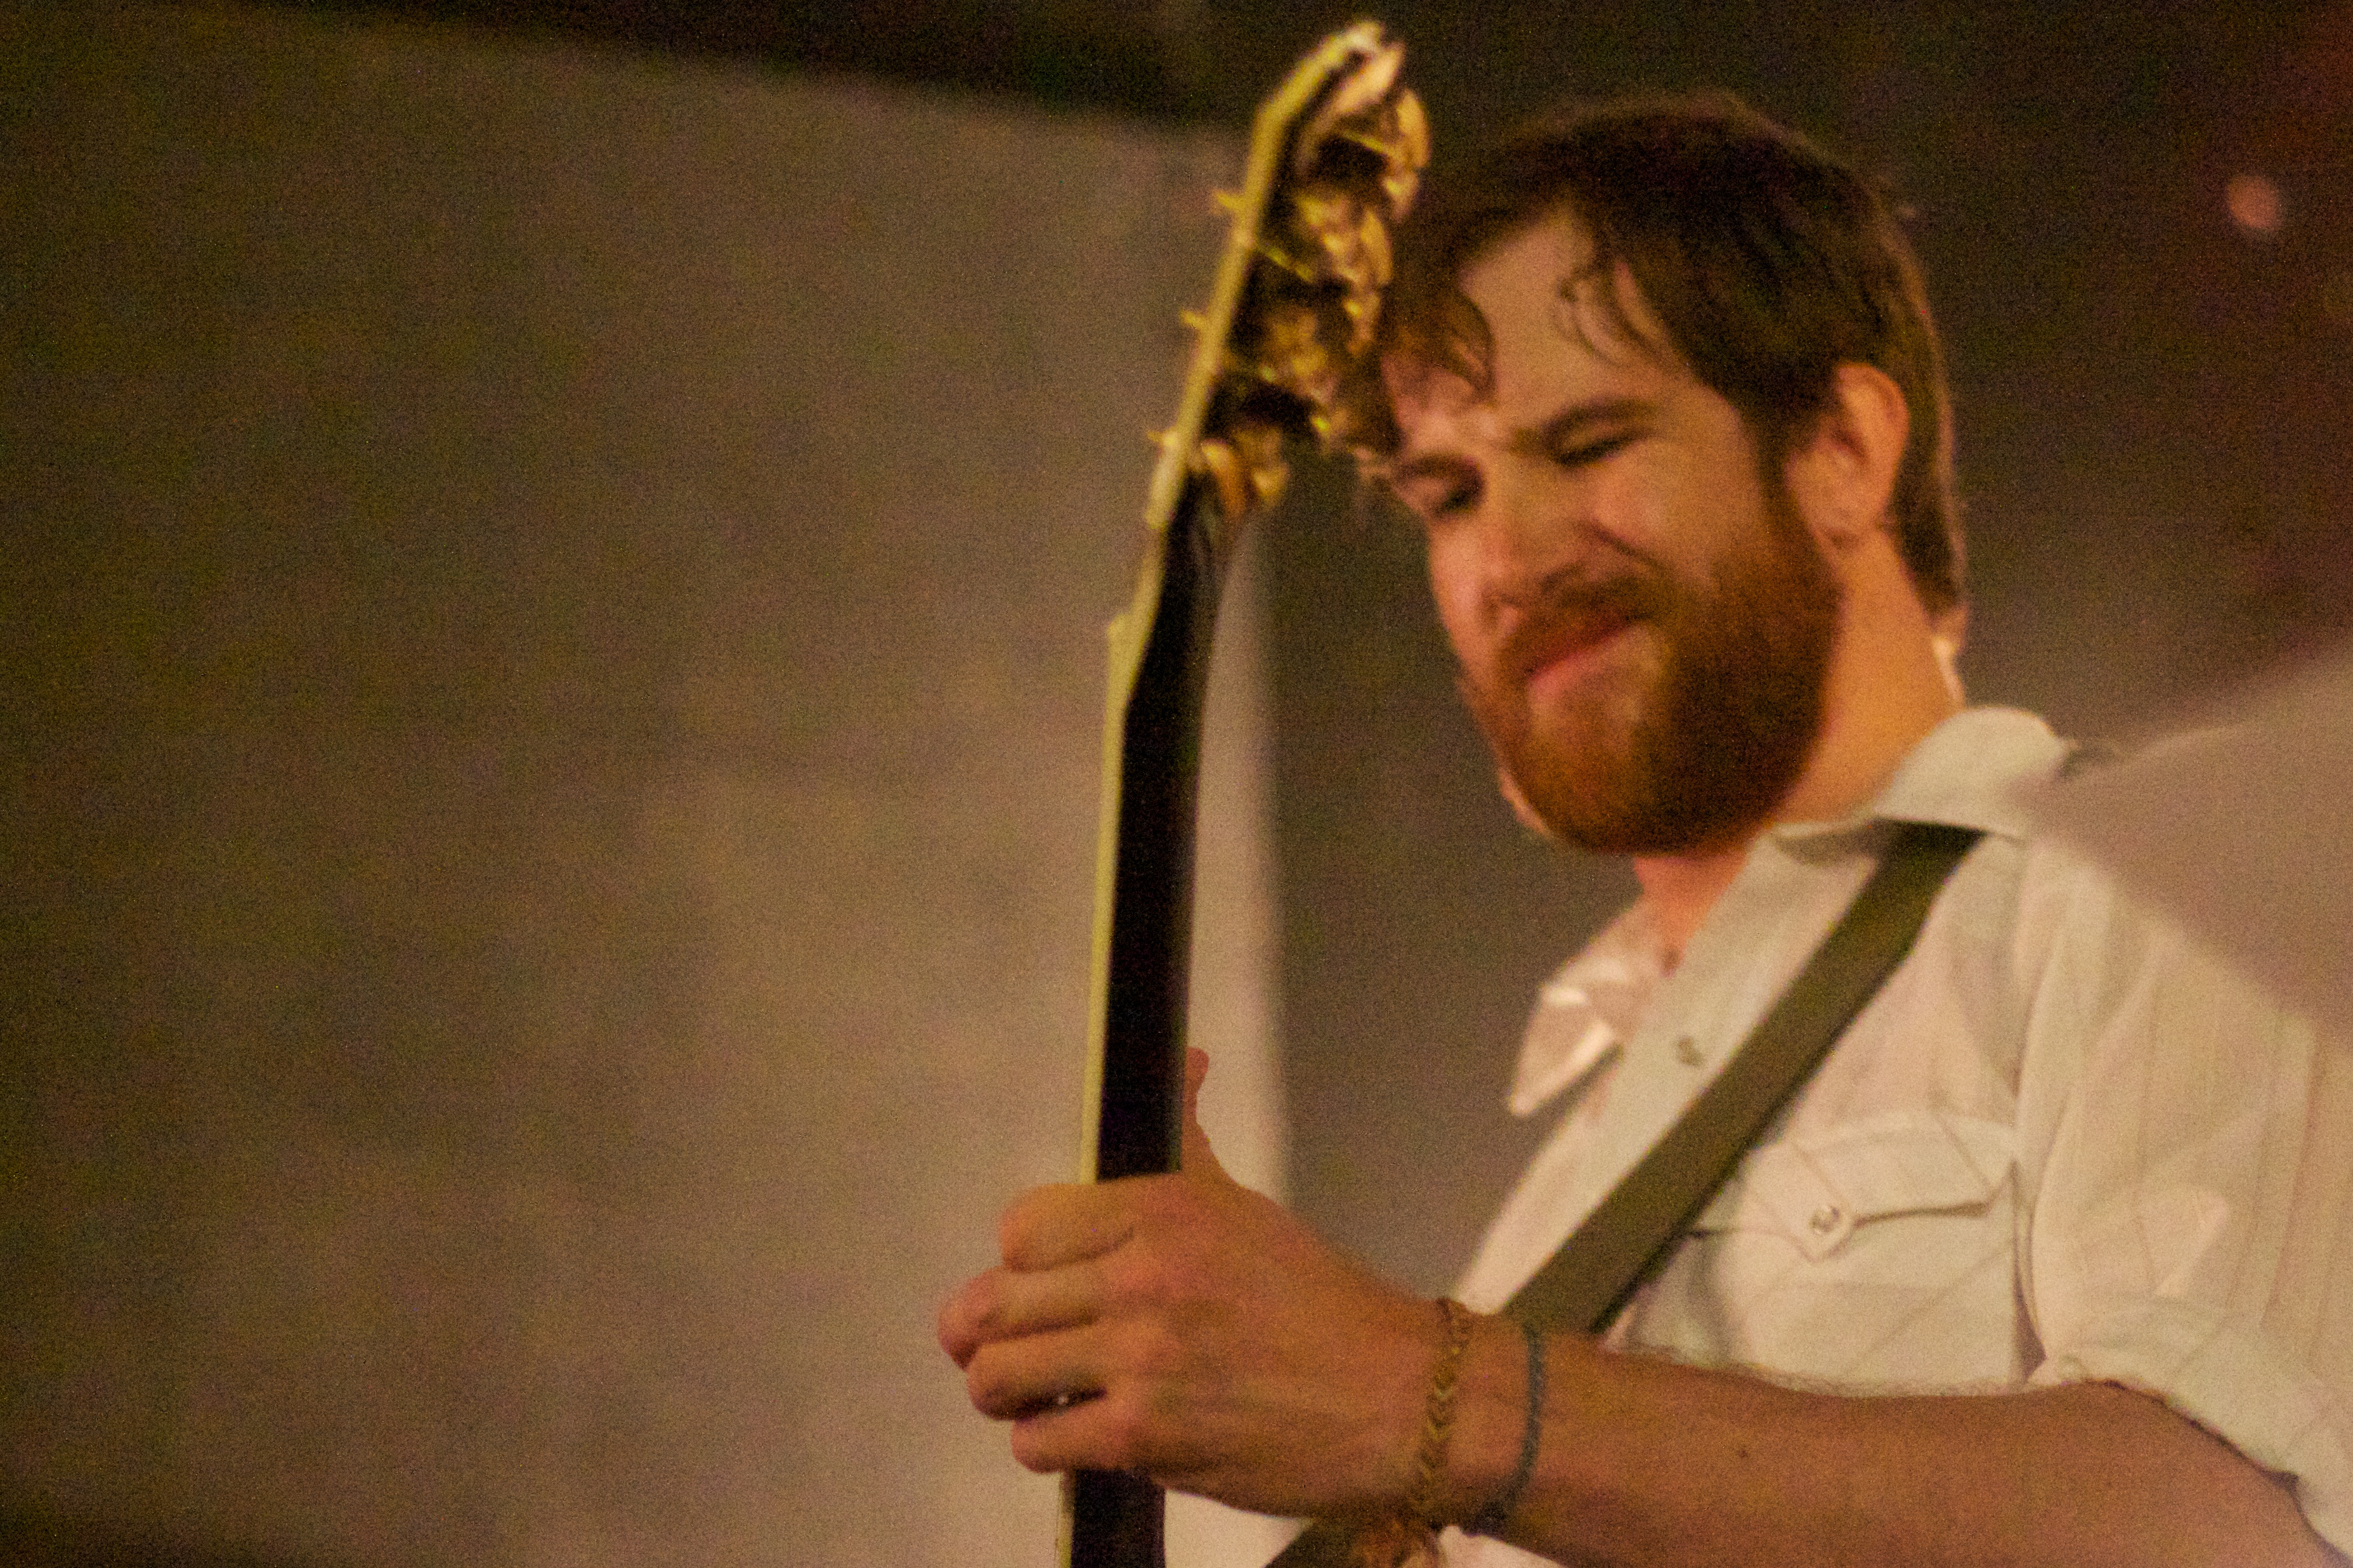
music, guitar, musician, musical instrument, singing, jamcamp, plucked string instruments